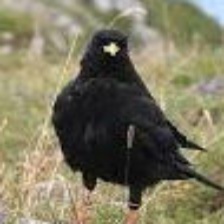
Species: ALPINE CHOUGH
Scientific name: PYRRHOCORAX GRACULUS